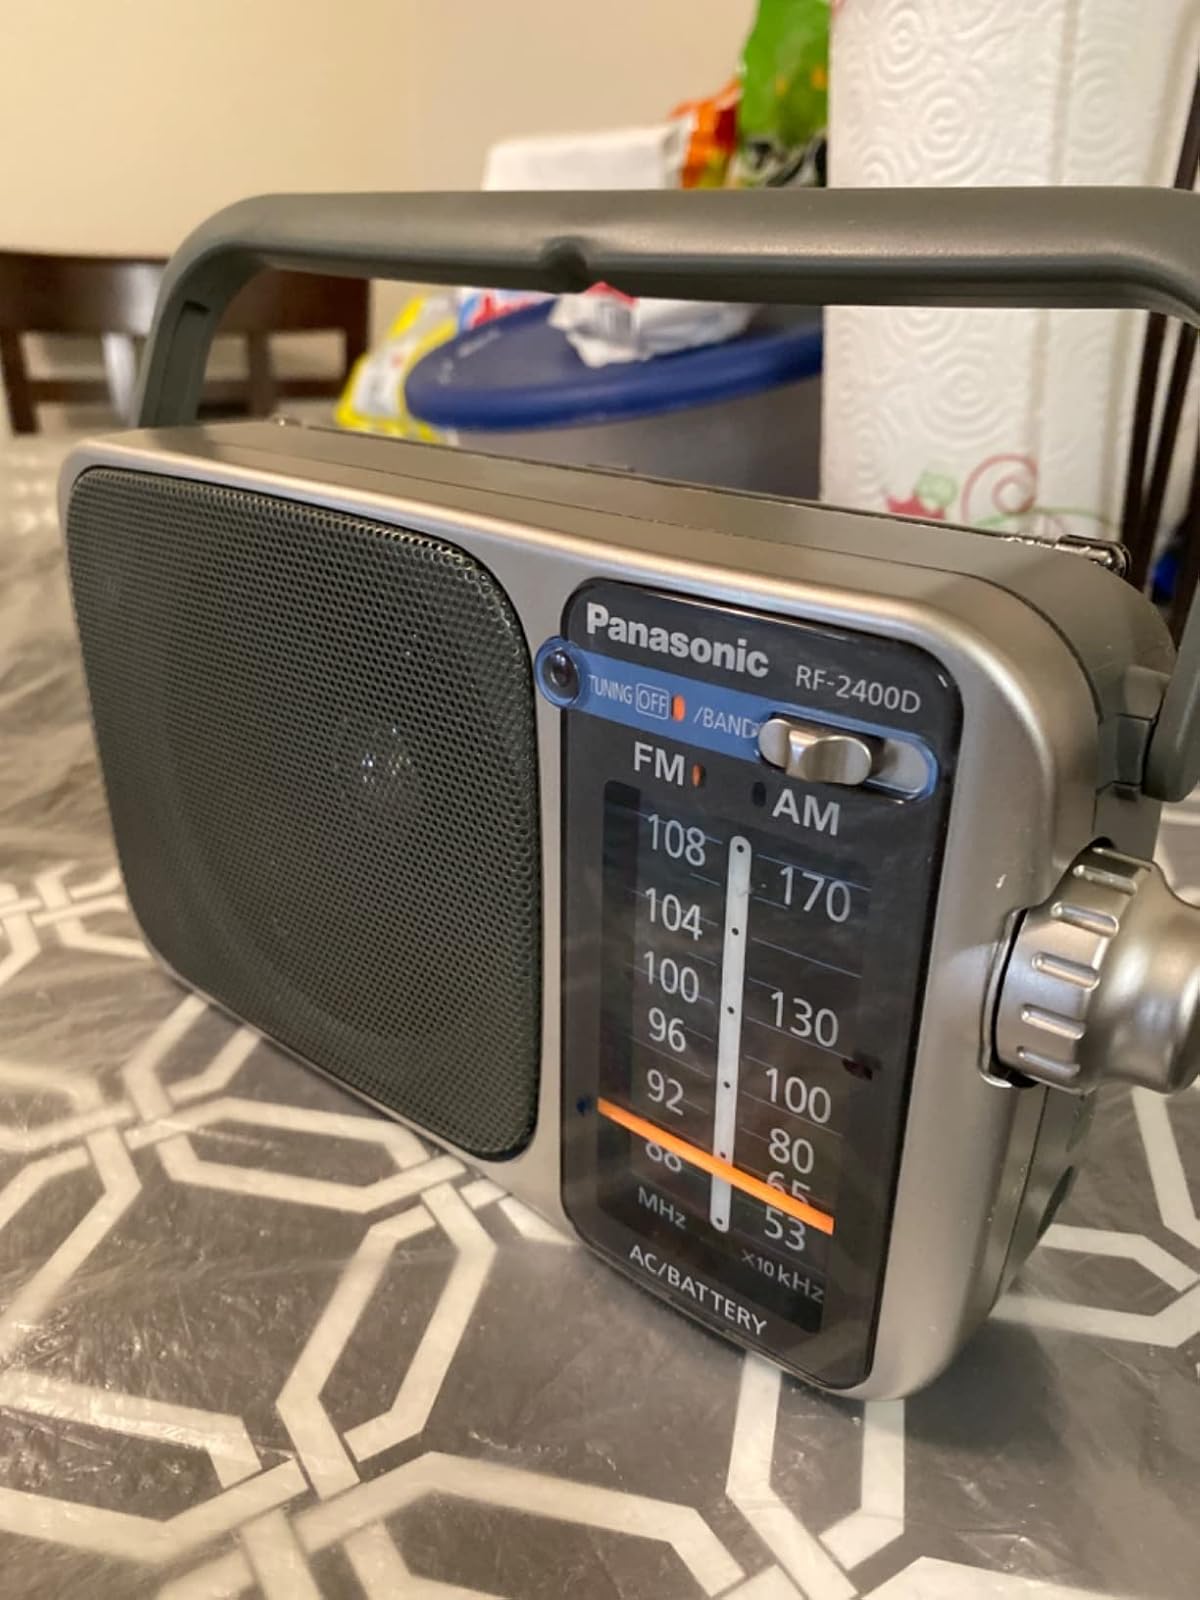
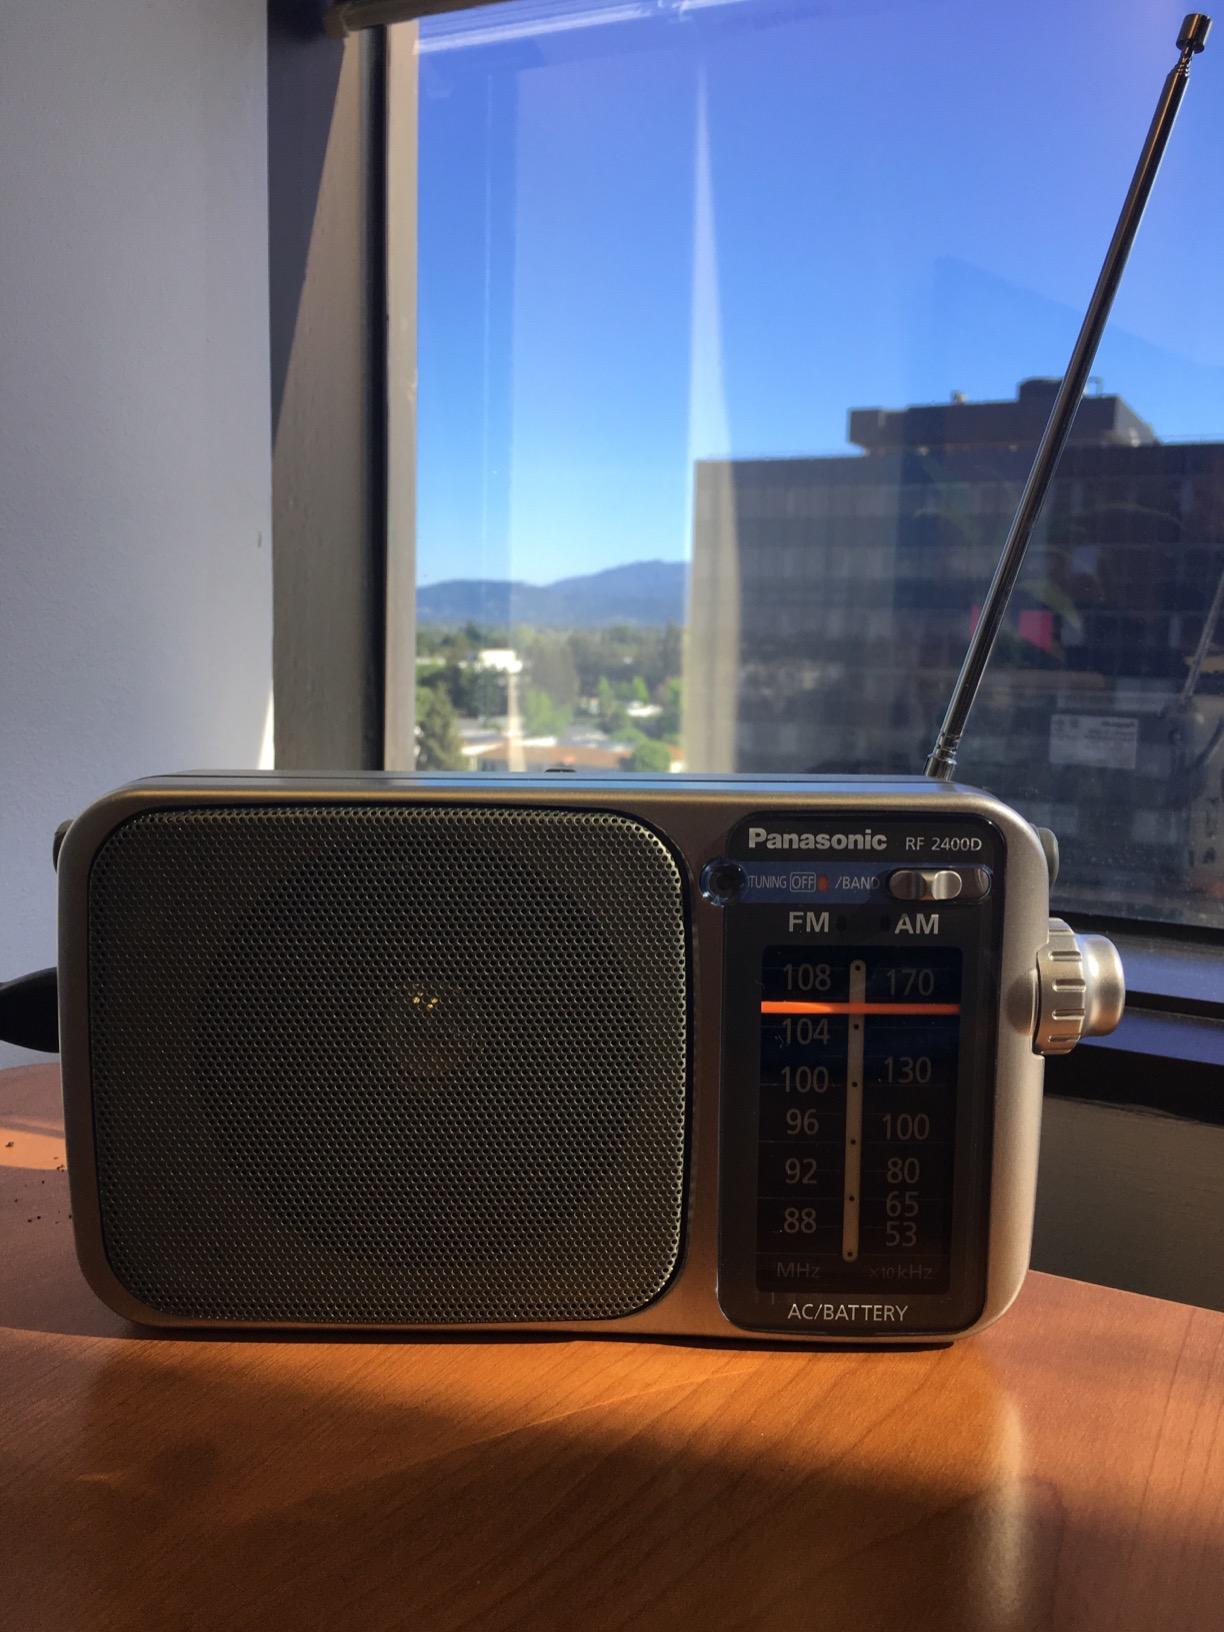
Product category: radio
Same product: yes